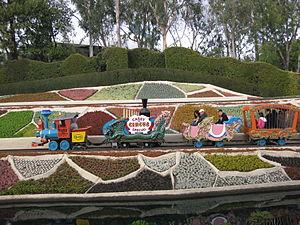
Casey Jr Circus Train à Disneyland et Casey Jr - Le petit train du cirque au Parc Disneyland sont les deux versions du même concept d'attraction. Ces attractions sont des chemins de fer miniatures inspirés par le train Casey Junior du film Dumbo dans des décors miniatures représentant des scènes issues des contes de fées.
Dumbo est le 5ᵉ long-métrage d'animation et le 4ᵉ « Classique d'animation » des studios Disney, sorti aux États-Unis en octobre 1941. Il est basé sur l'histoire éponyme écrite par Helen Aberson et illustrée par Harold Pearl, parue en 1939.